Travel document

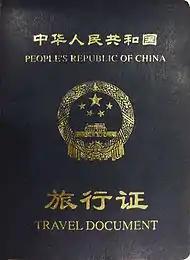
Chinese Travel Document

The Chinese Government requires certain Chinese citizens to use the Chinese Travel Document when entering the mainland. Circumstances in which the CTD is required include: